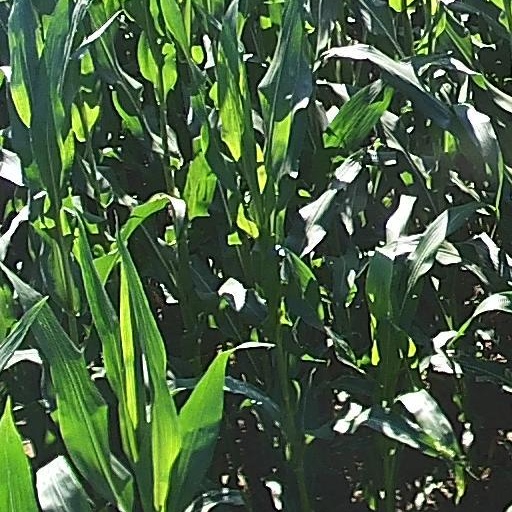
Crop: maize; corn